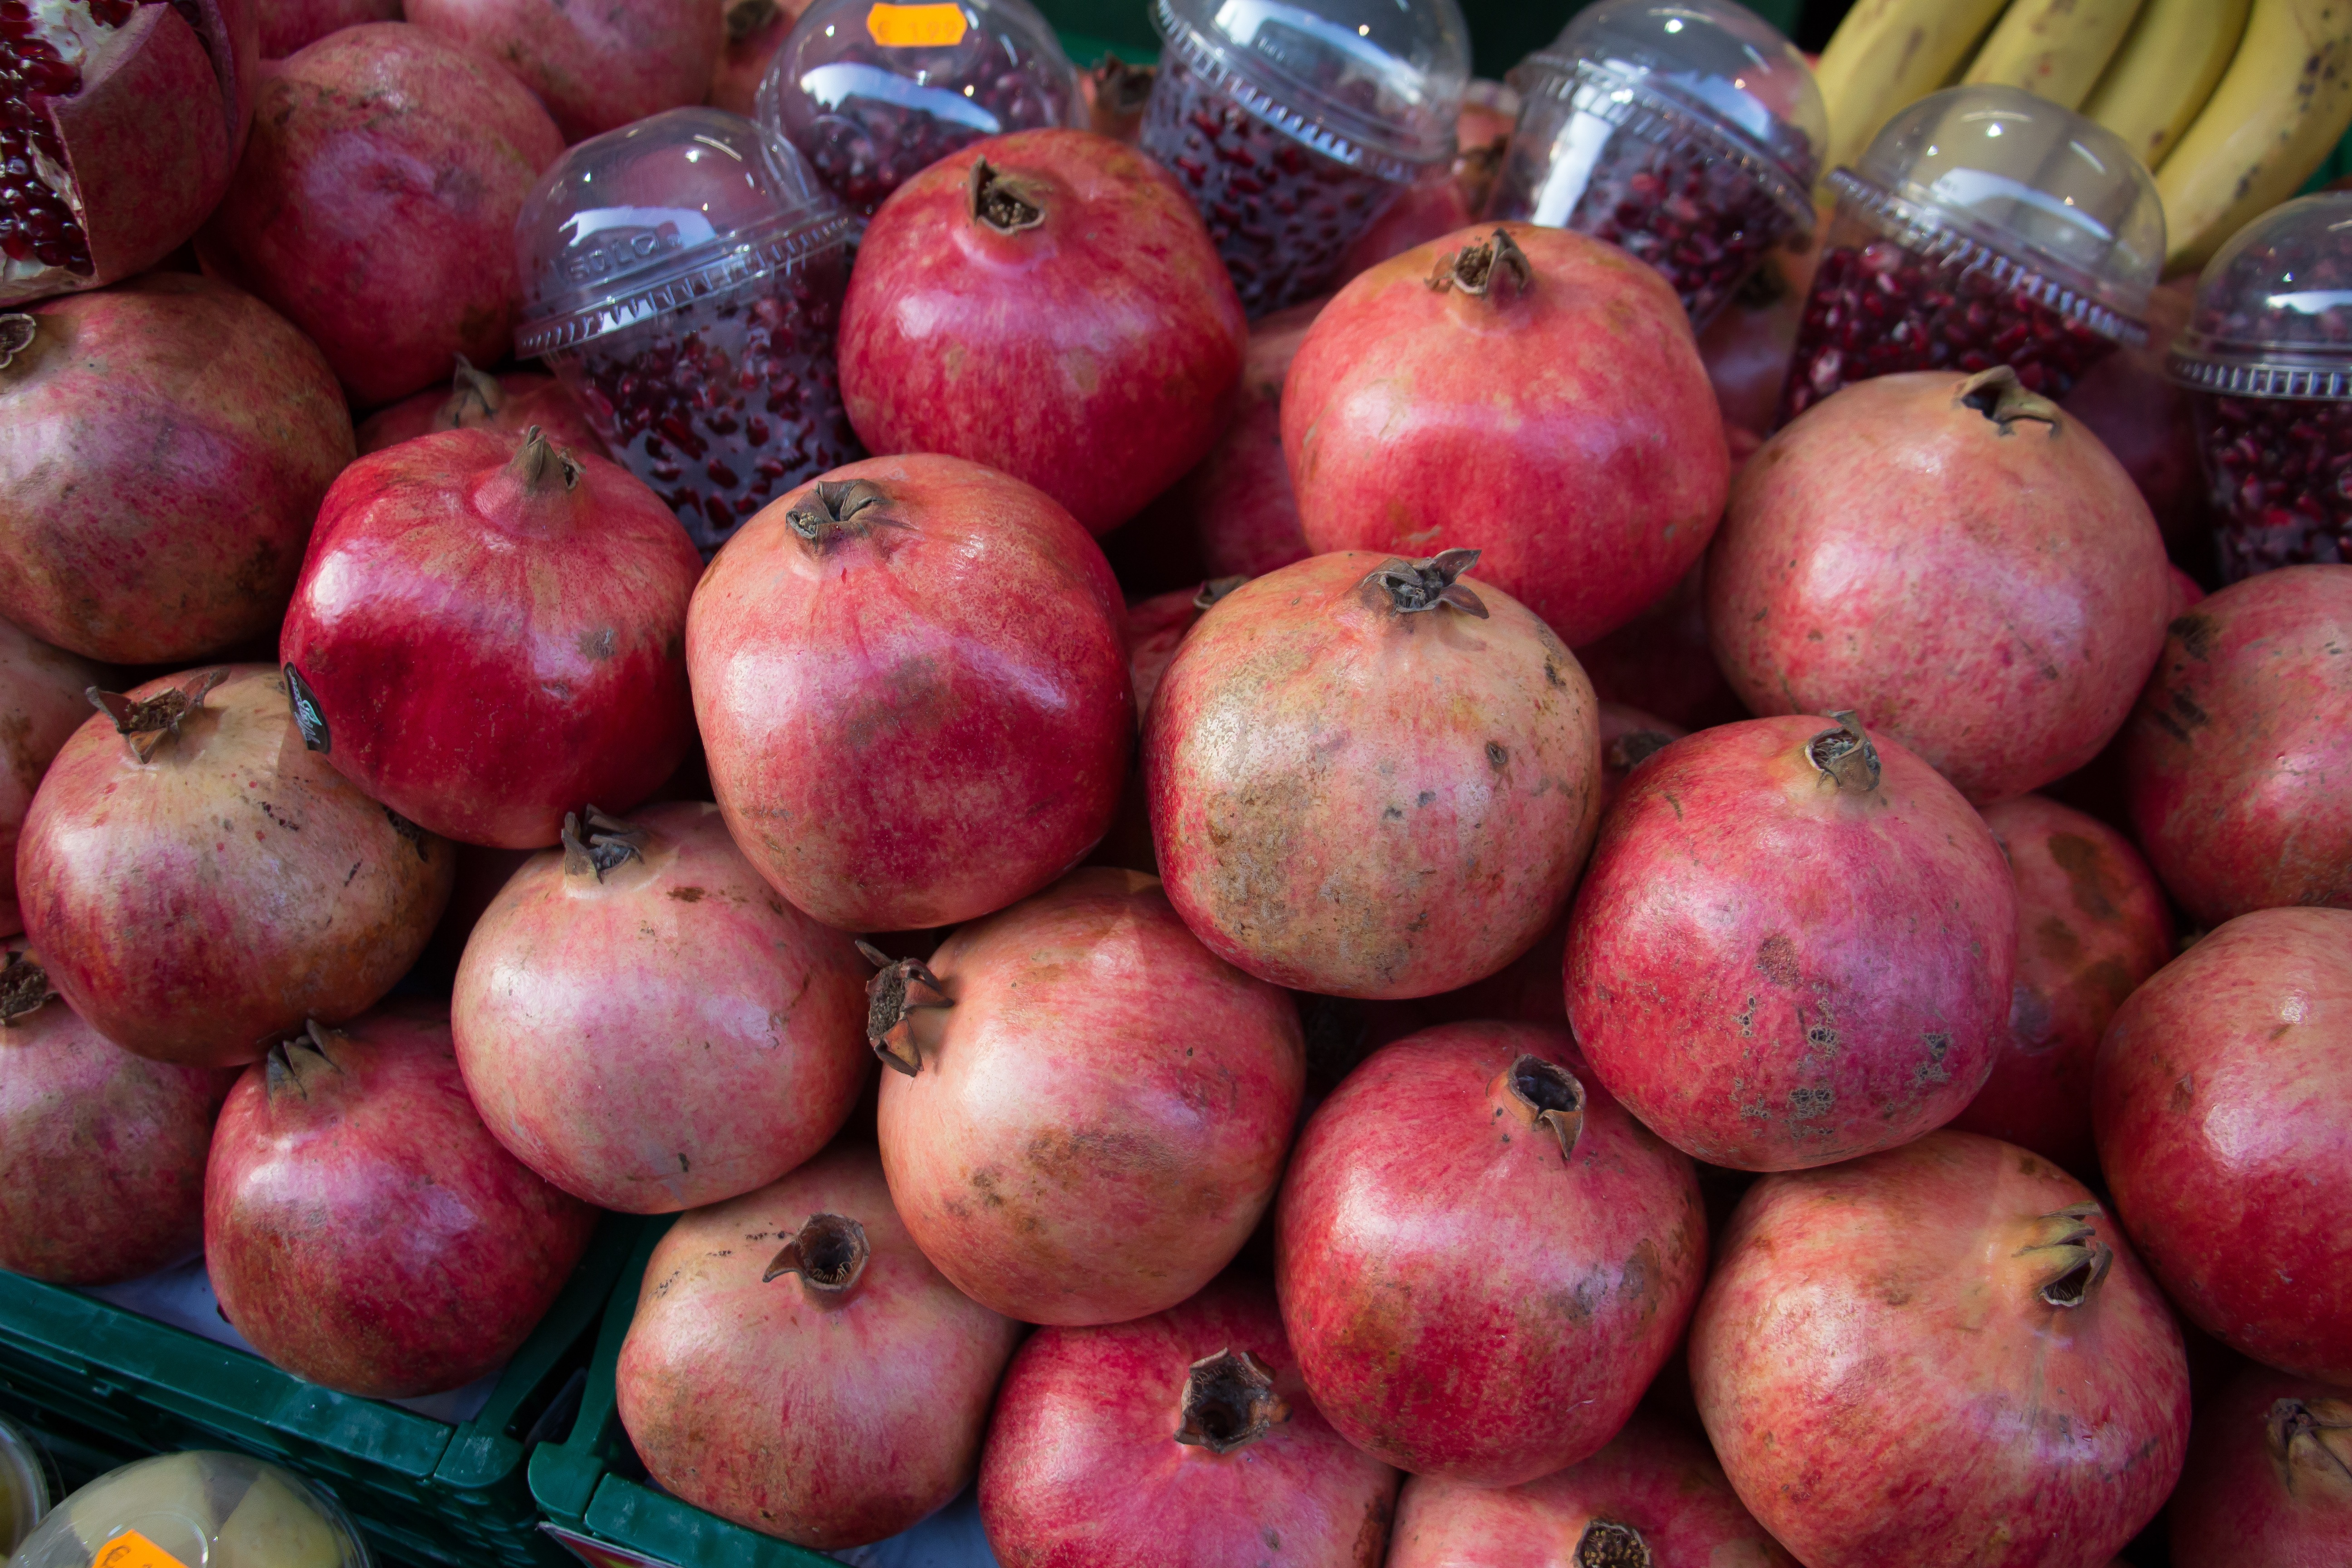
apple, winter, plant, fruit, food, produce, vegetable, christmas, advent, christmas market, sales booths, flowering plant, pomegranates, land plant